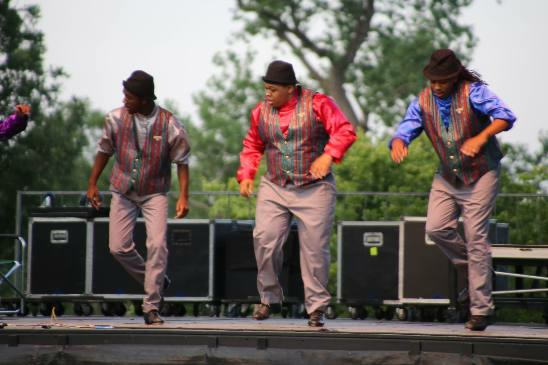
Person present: Yes